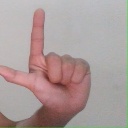
अक्षर: ल